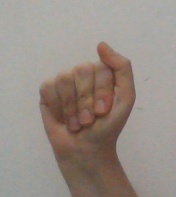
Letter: saad